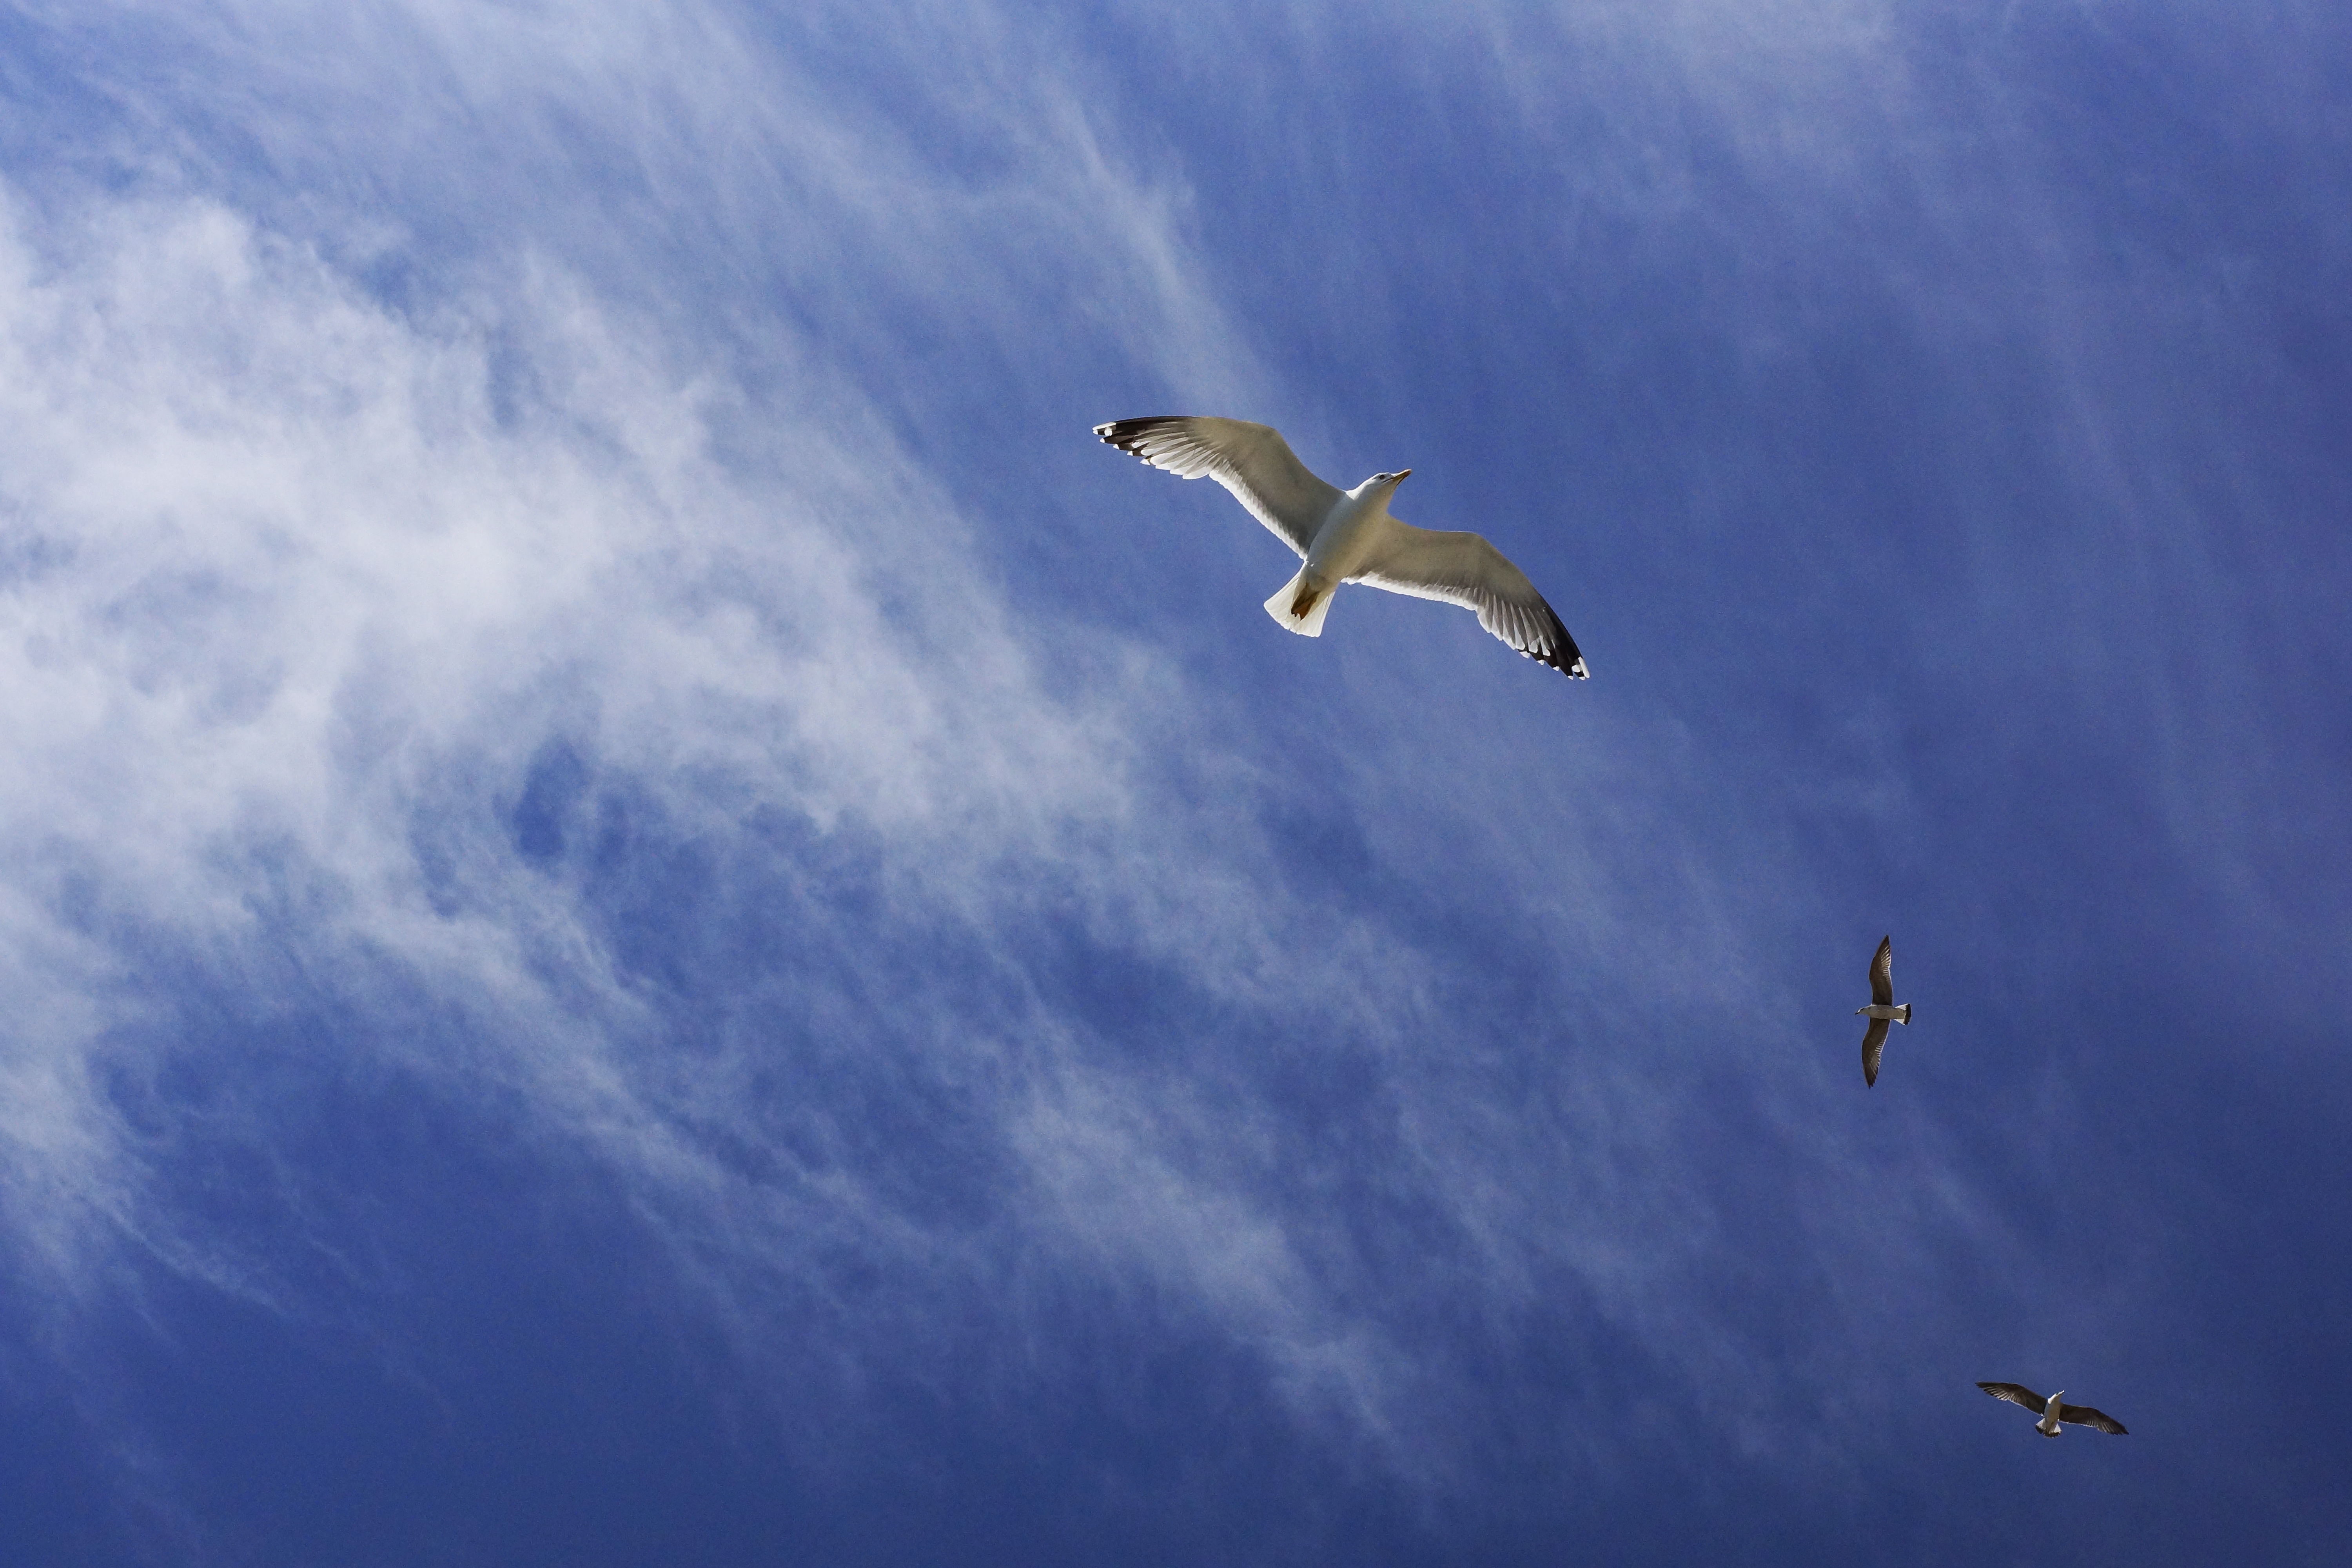
sea, nature, bird, wing, cloud, sky, wave, animal, seabird, flying, gull, flight, blue, birds, gulls, seagulls, vertebrate, charadriiformes, atmosphere of earth